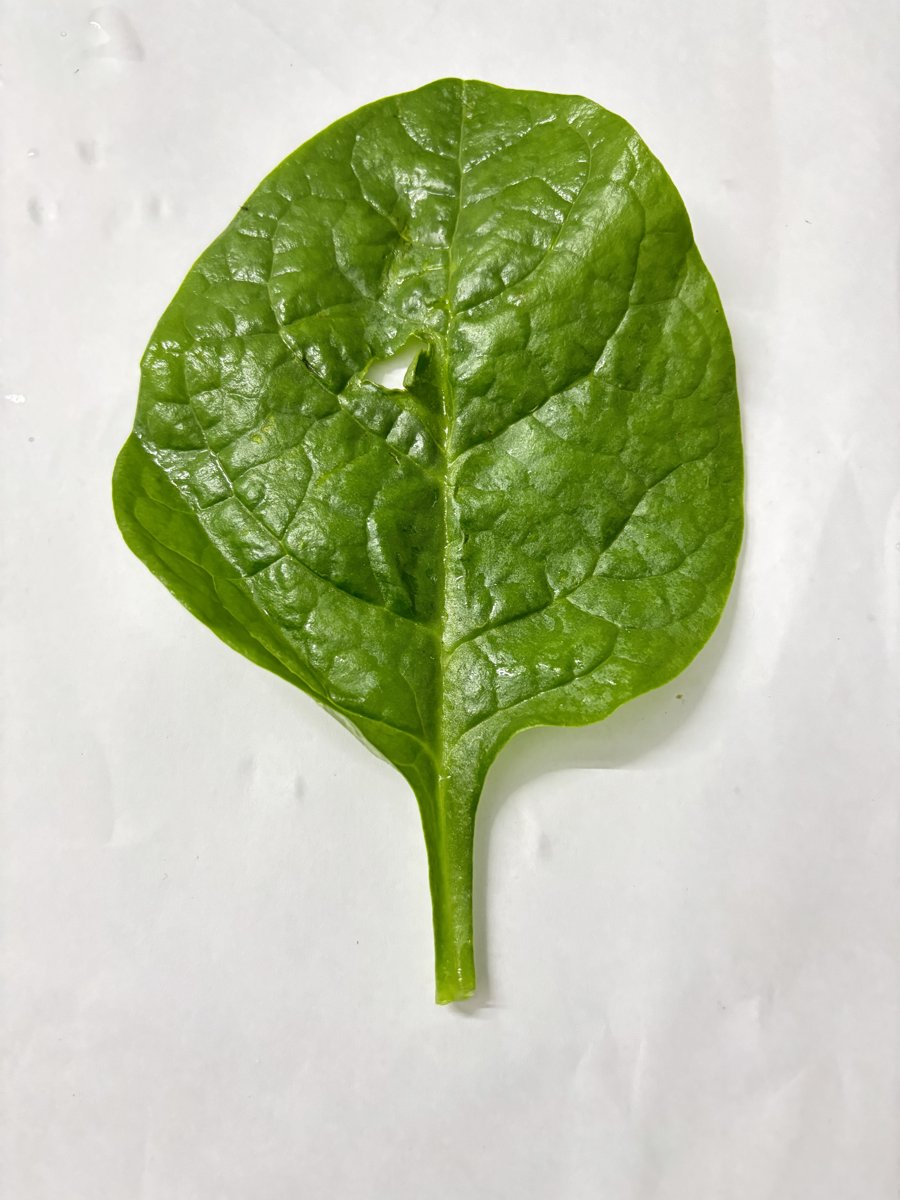
Label: Healthy-Leaf